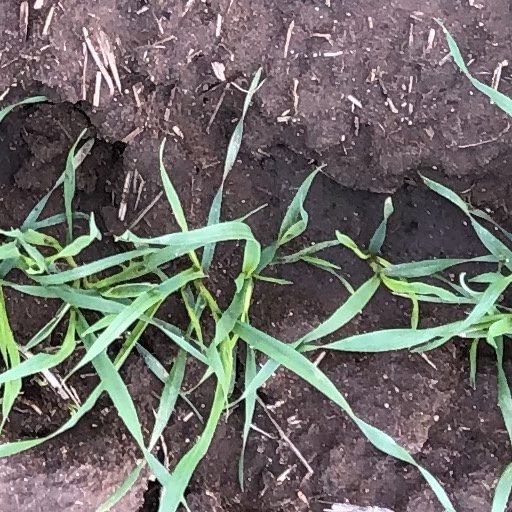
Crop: wheat